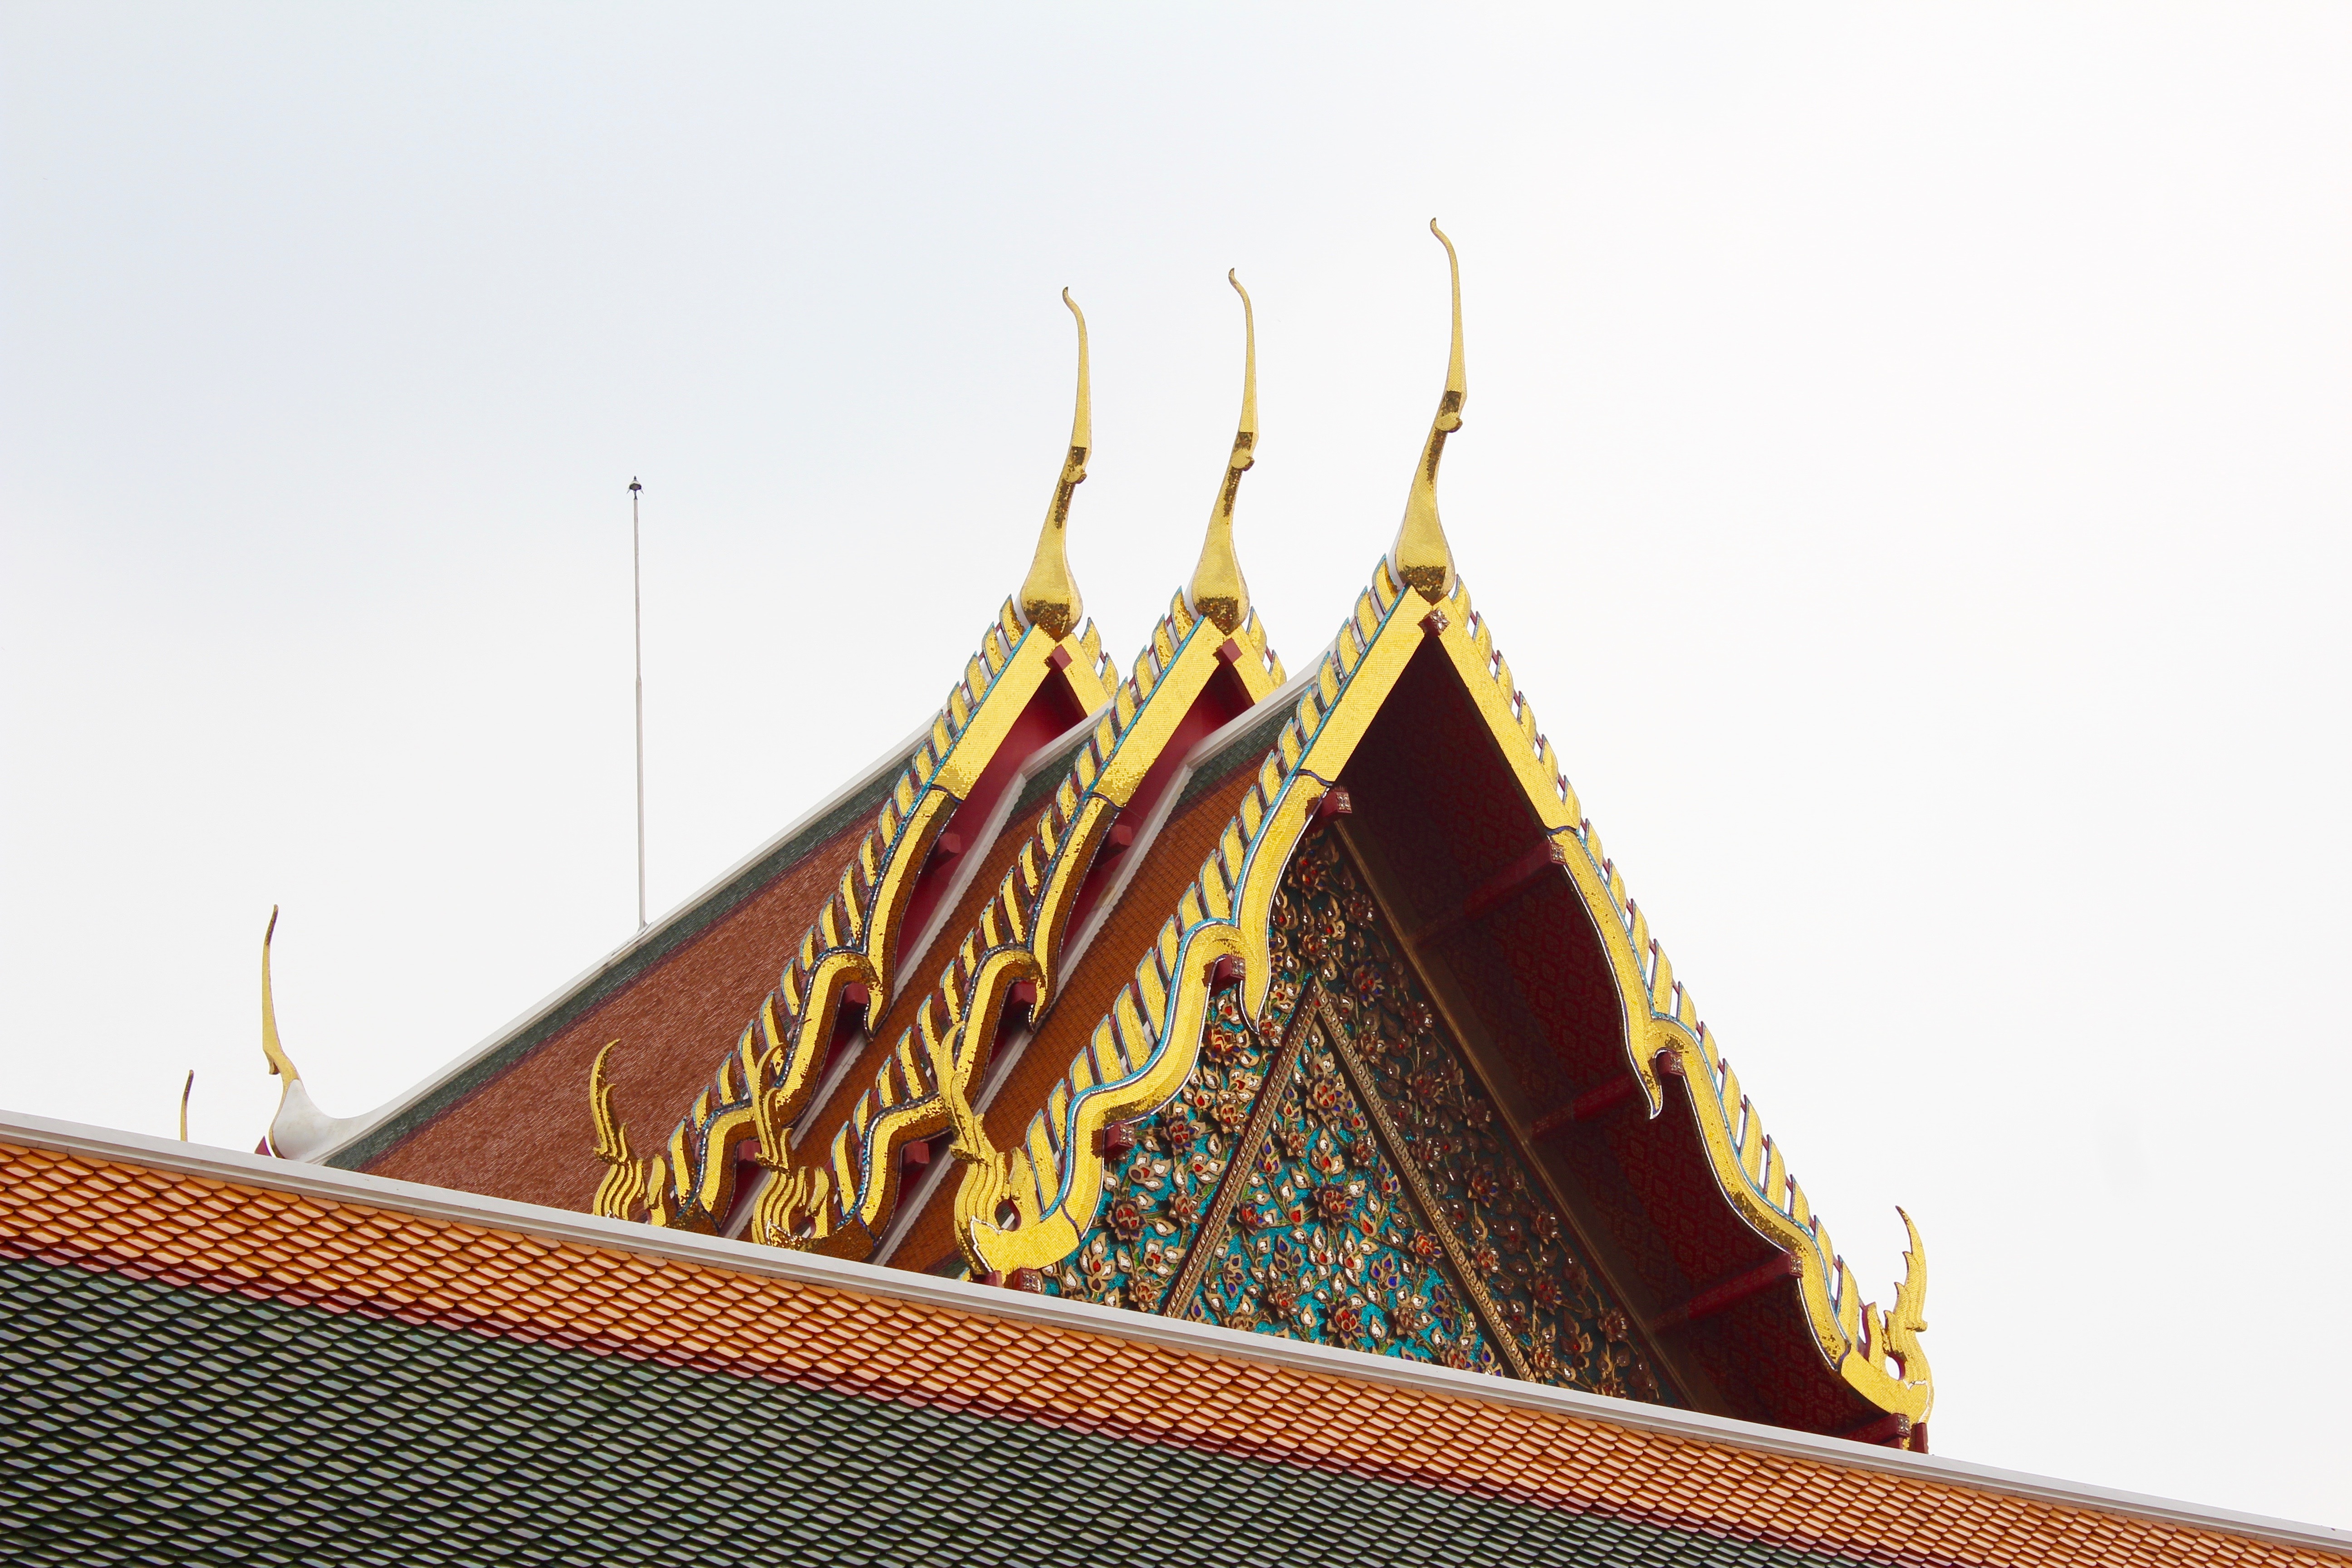
architecture, roof, building, palace, tower, buddhism, asia, place of worship, thailand, temple, bangkok, thai, wat, southeast, royal palace